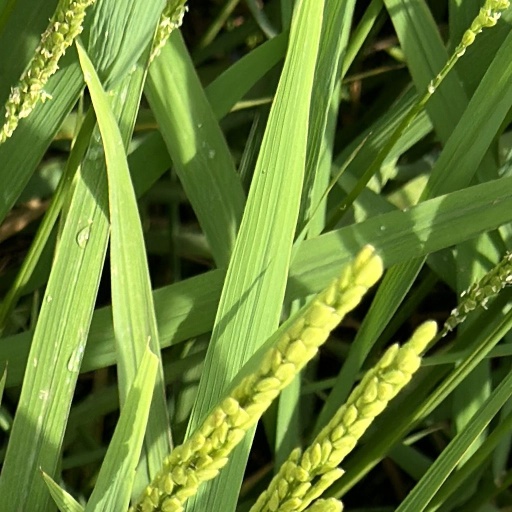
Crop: rice